Sværtegade 3

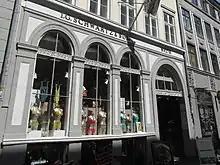
The shop front from 1847

The three large, arch-headed shop windows in the ground floor, a tell tale feature of commercial properties from the Late Neoclassical period (1830–1855), were a novelty in Denmark at the time. The tracery bars were necessary since it was still not possible to create larger window panes. Below the central shop window is a cellar entrance.